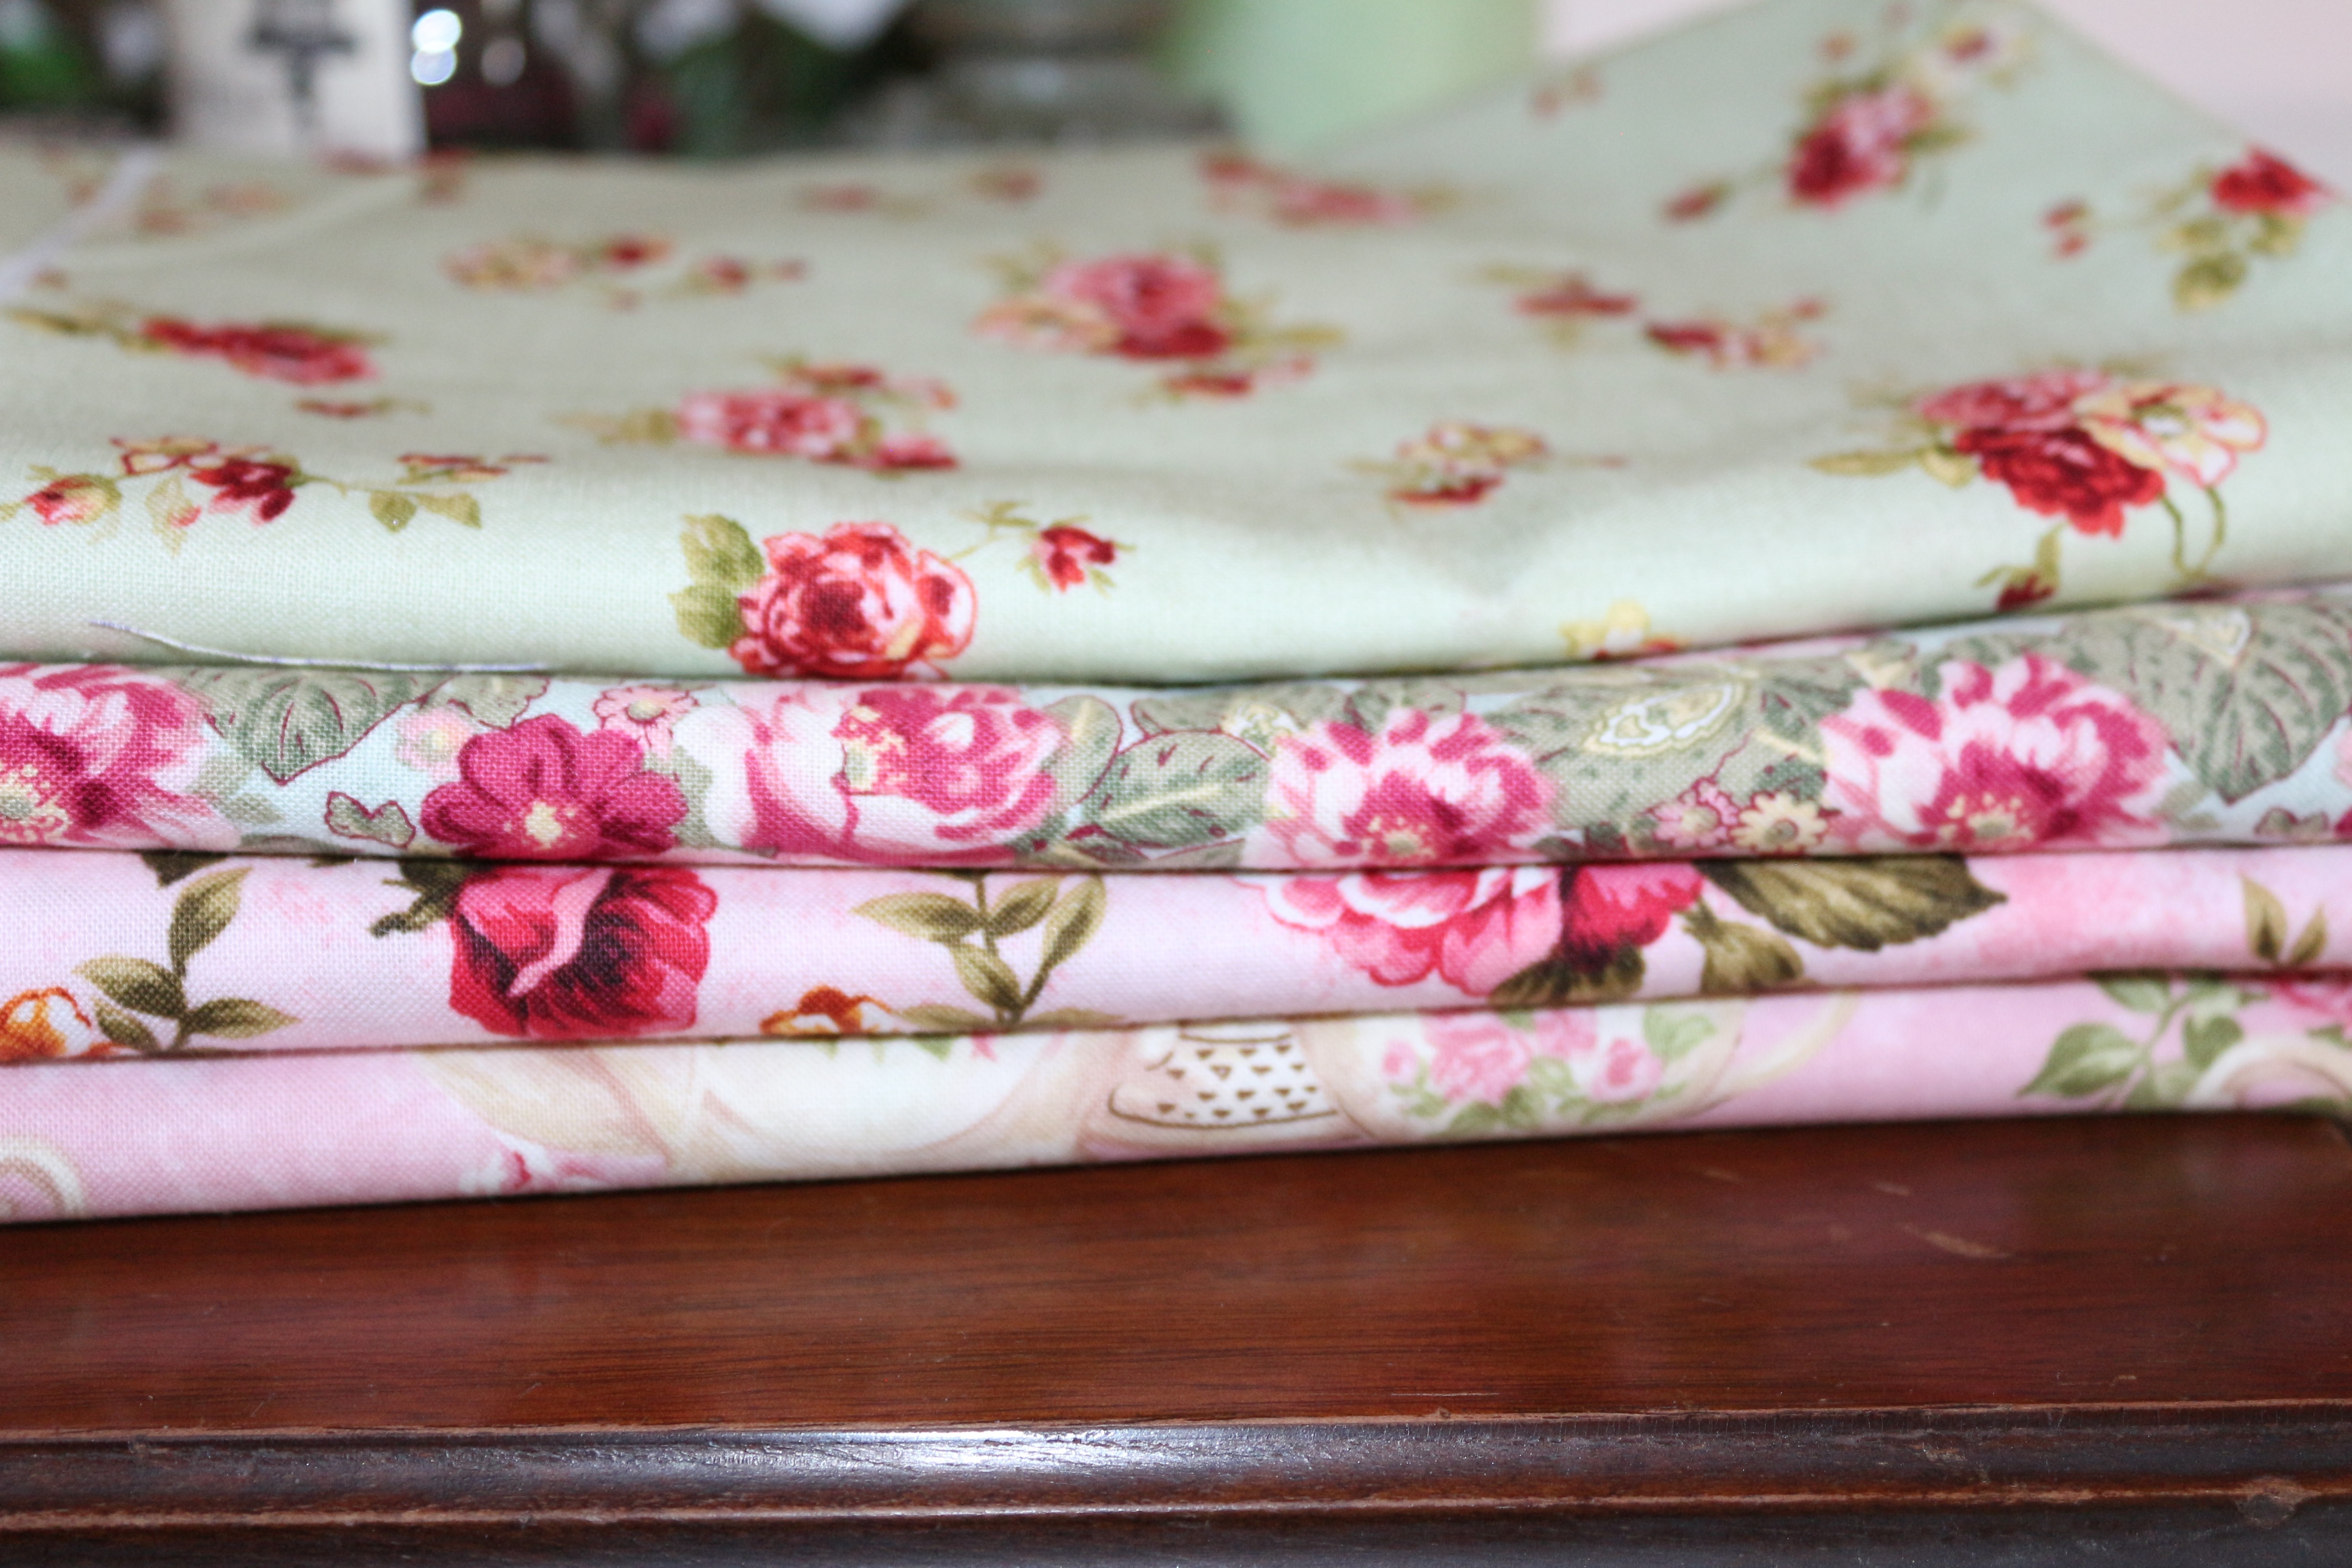
flower, petal, pattern, craft, furniture, pink, material, tablecloth, fabric, create, interior design, sewing, textile, art, bed sheet, rose pattern